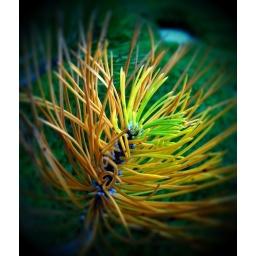
small patch of yellow on a pine tree. post in Mill Colour and FocaLab.